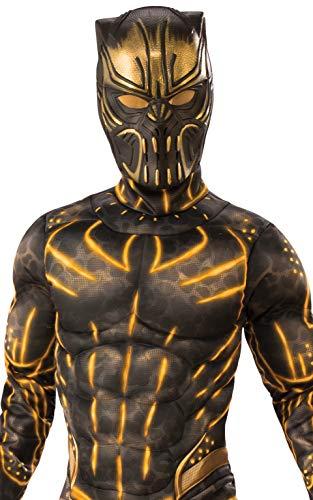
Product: Rubie's Costume Co - Marvel: Black Panther Movie Deluxe Boys Erik Killmonger Battle Suit Costume
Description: Standard US Sizes.
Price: $26.99 - $41.99